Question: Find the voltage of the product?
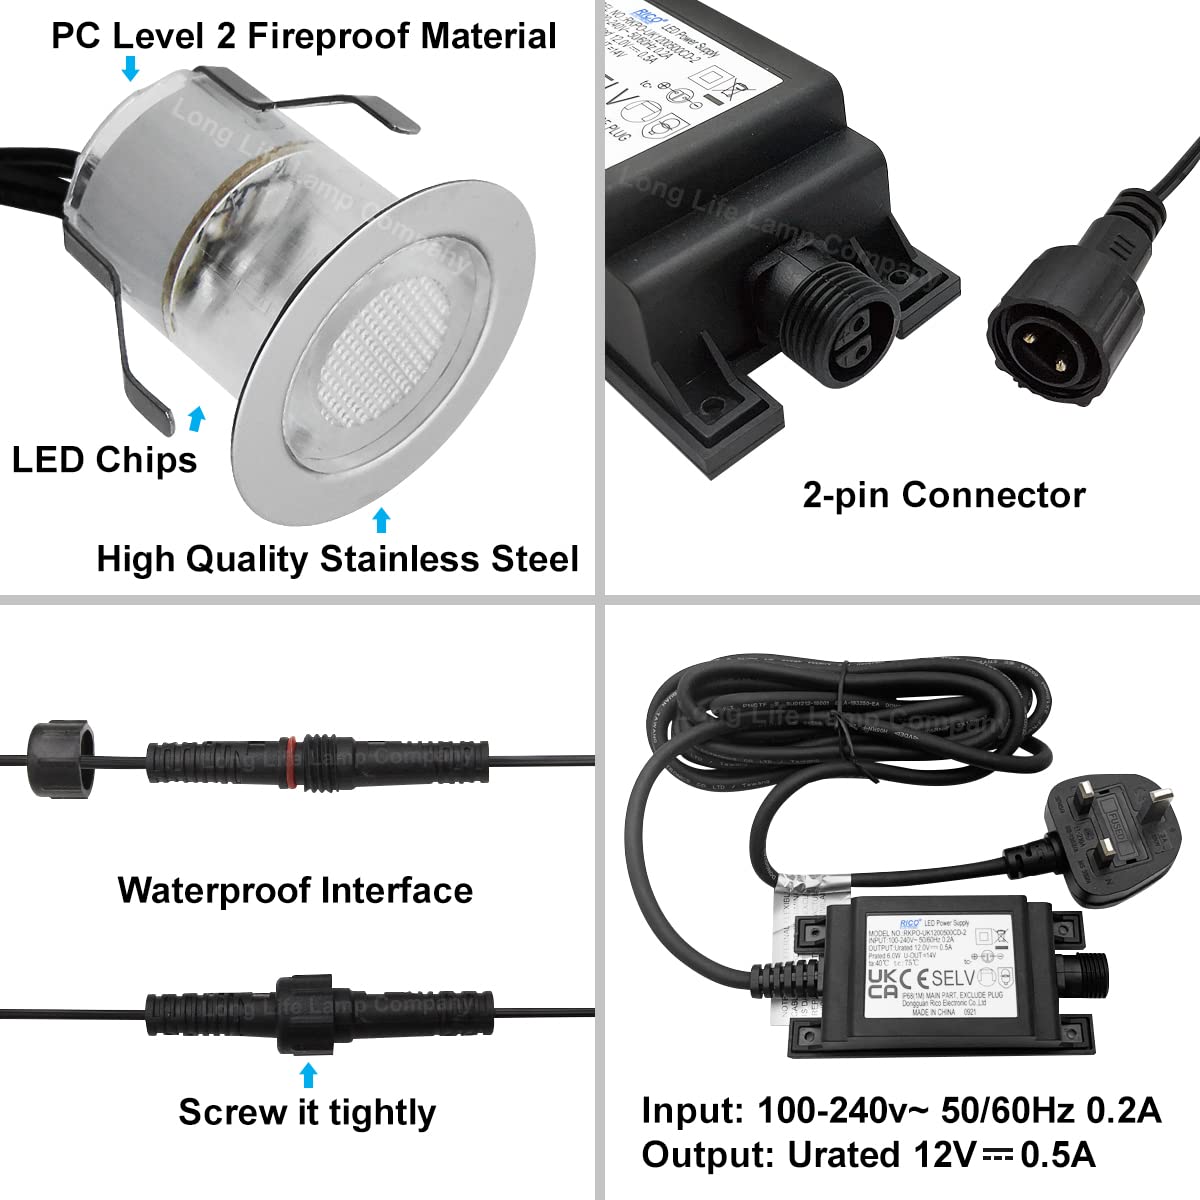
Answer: [100.0, 240.0] volt